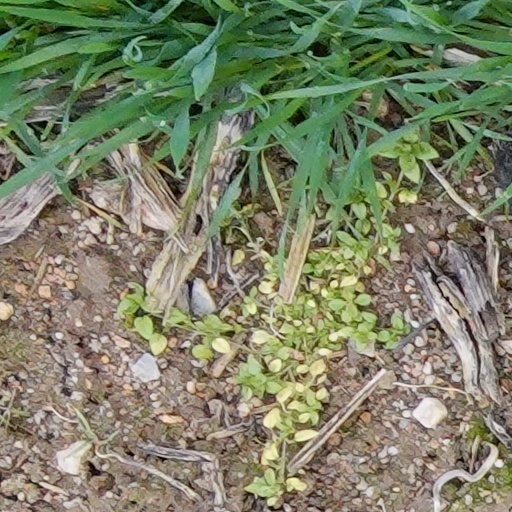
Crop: wheat